Bob Martinez

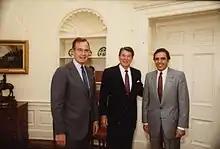
Martinez with Ronald Reagan and George H. W. Bush in 1983

Martinez campaigned for mayor against Poe again in 1979 and won. During Martinez's term of office, the city built one of America's first waste-to-energy plants, opened a large performing arts center and a modern convention center, completely reconstructed Lowry Park Zoo, restored the 1915 City Hall building, and annexed thousands of acres of unincorporated land northeast of town that would become the neighborhood of New Tampa.